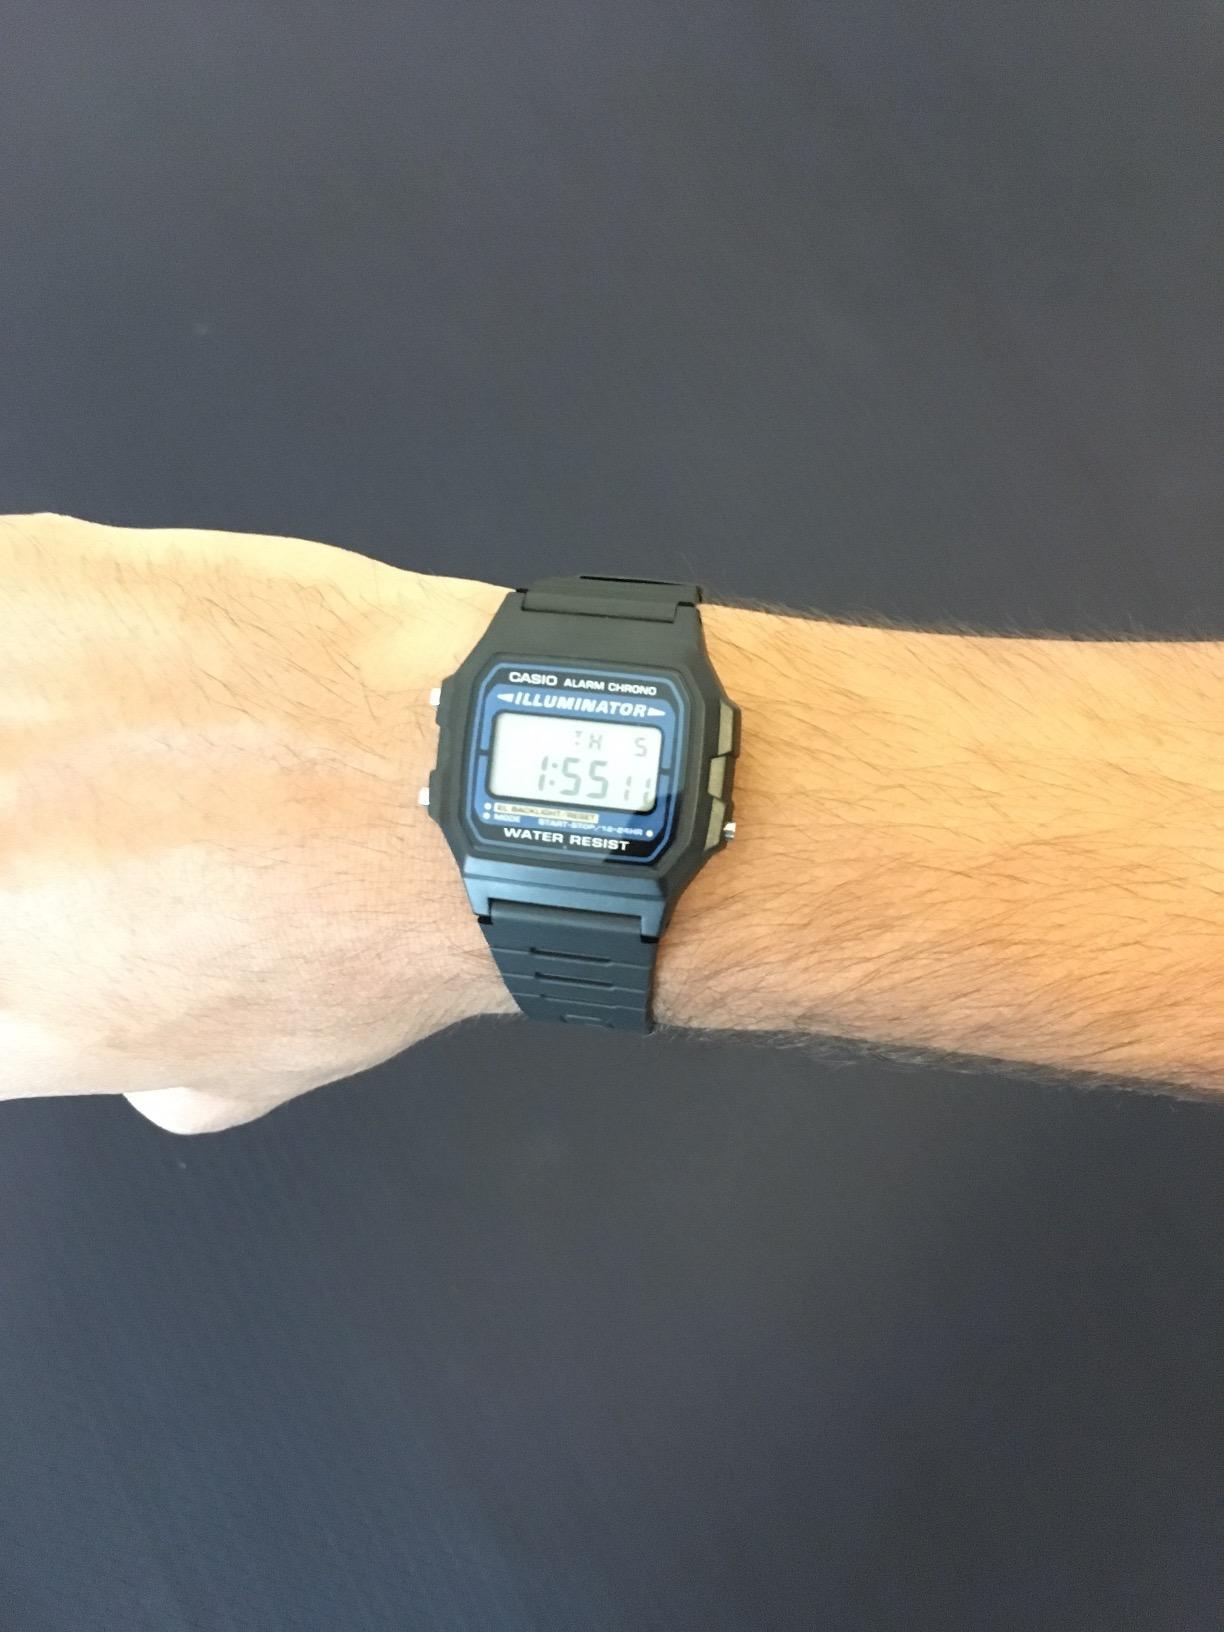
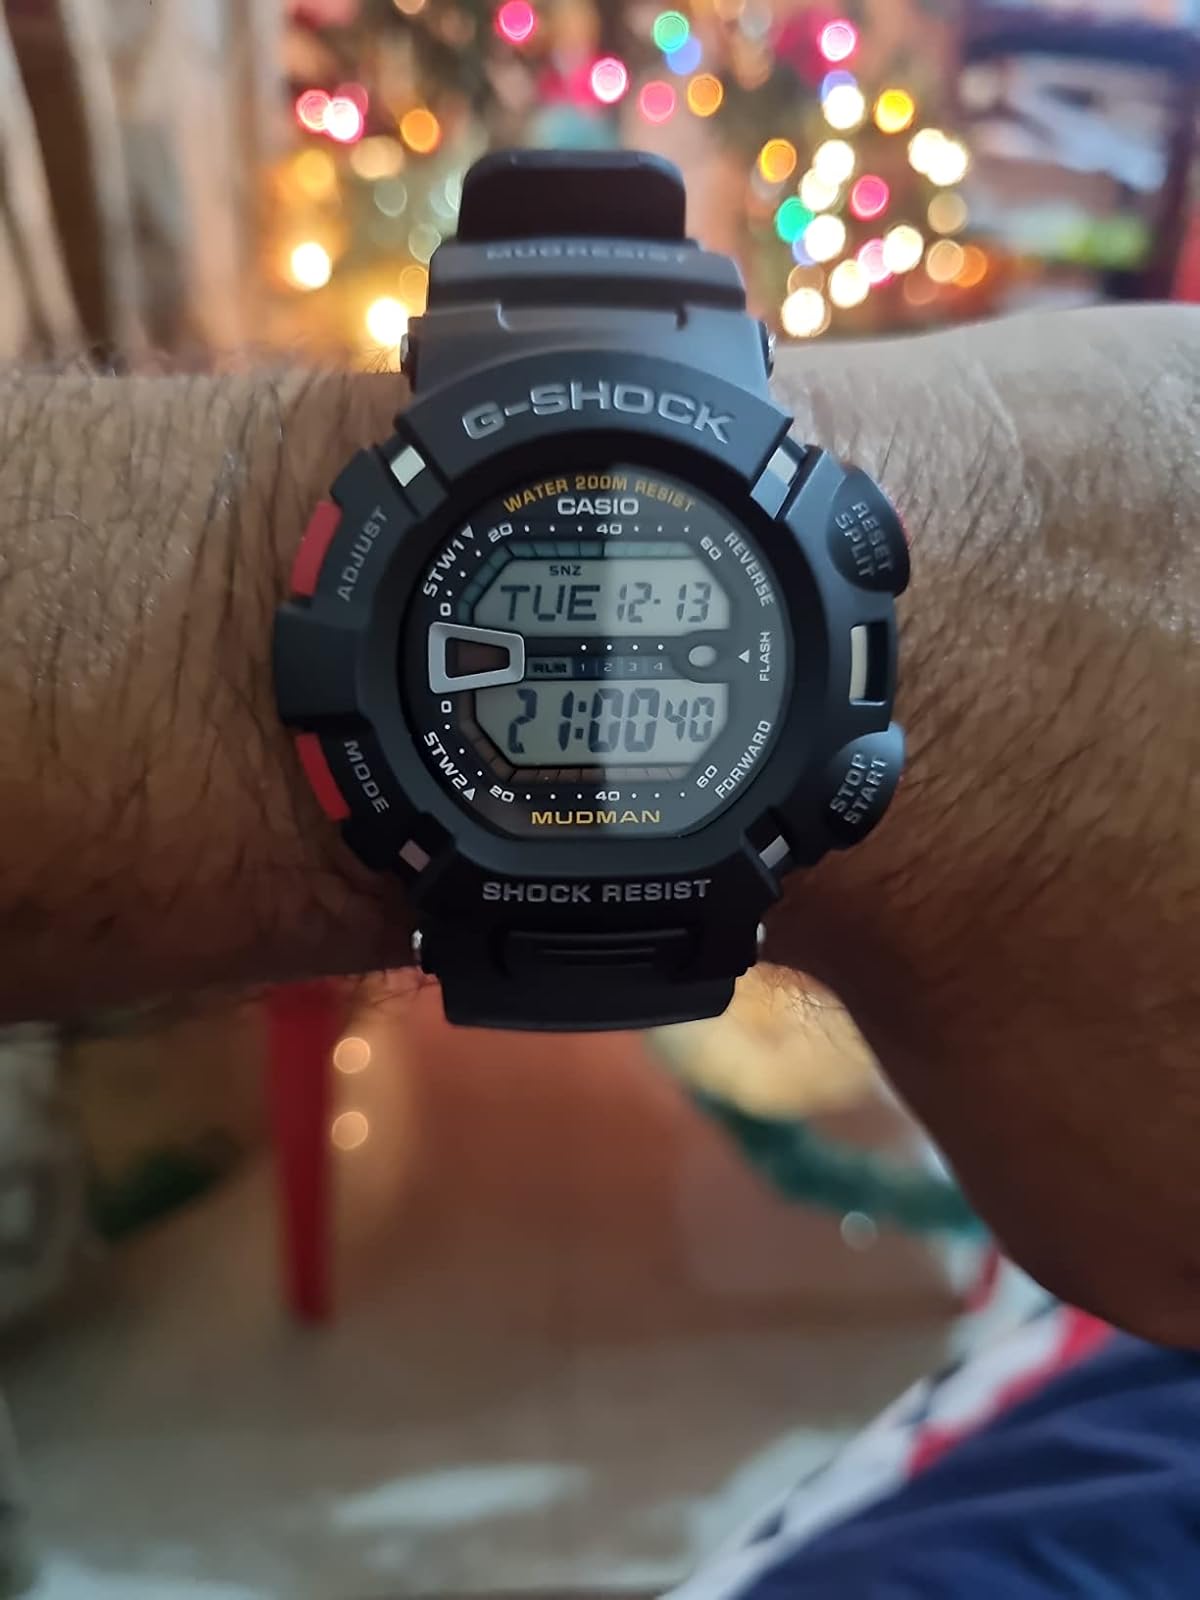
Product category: accessories_watch
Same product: no